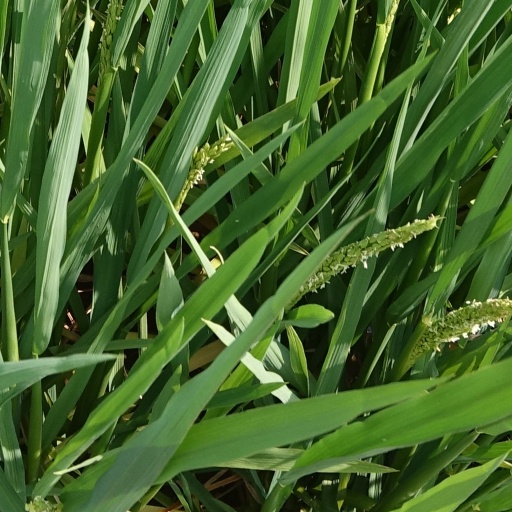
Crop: rice